Rio Grande do Sul Revolt of 1924

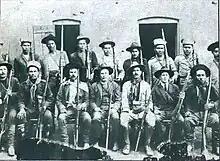
Loyalist civilians and military from Ijuí

Alegrete's loyalists intended, on 29 October, to destroy the Capivari bridge, cutting off railway communications with Uruguaiana. The contingent sent to the task included provisional members of the Military Brigade, loyal to the government, and a section of the 2nd Horse Artillery Group, under João Alberto Lins de Barros, committed to the uprising. When the train encountered a group of rebels, João Alberto managed to disarm the provisionals and arrest their leader, lieutenant Larré. His support was complete, but the intended attack on Alegrete could only take place in the early hours of 30 October, as he had to wait for the arrival of Juarez Távora with reinforcements from Uruguaiana.